Combustion chamber

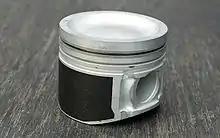
Dished piston for a diesel engine

Compression-ignition engines, such as diesel engines, are typically classified as either: